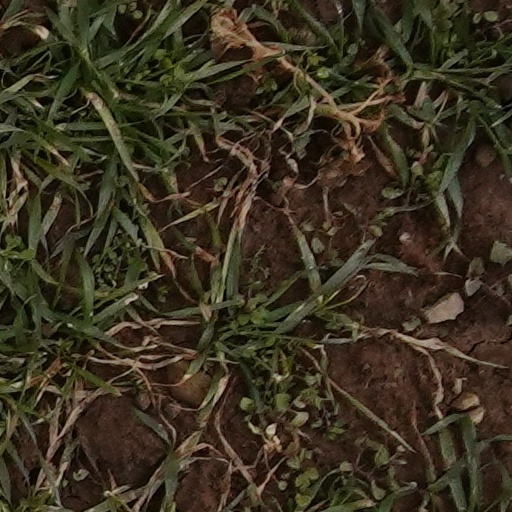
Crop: wheat